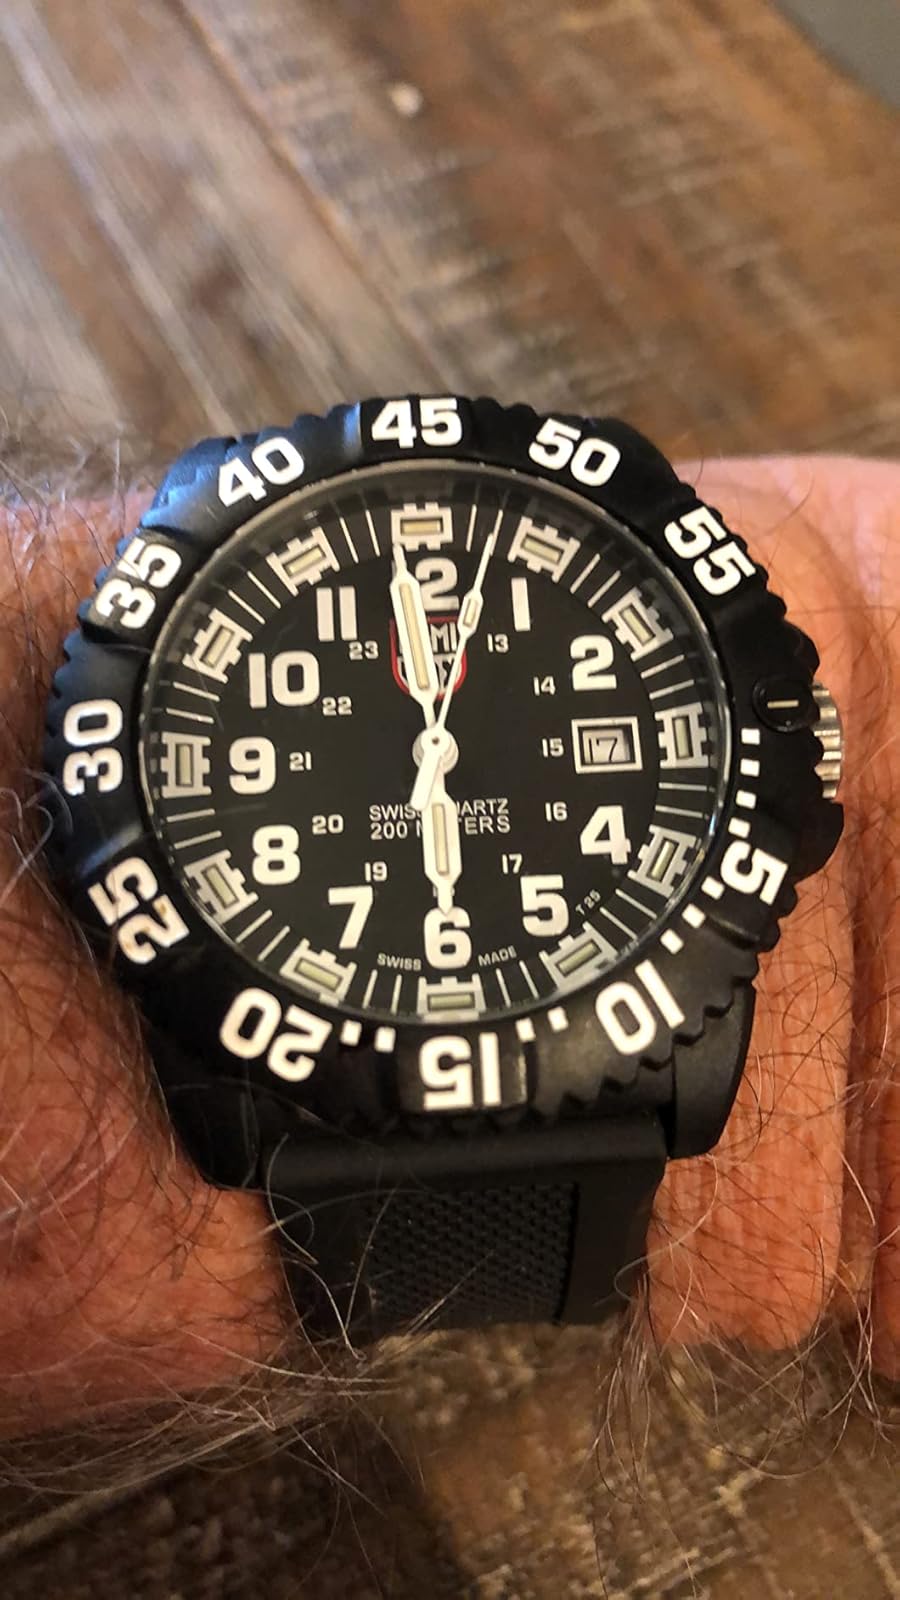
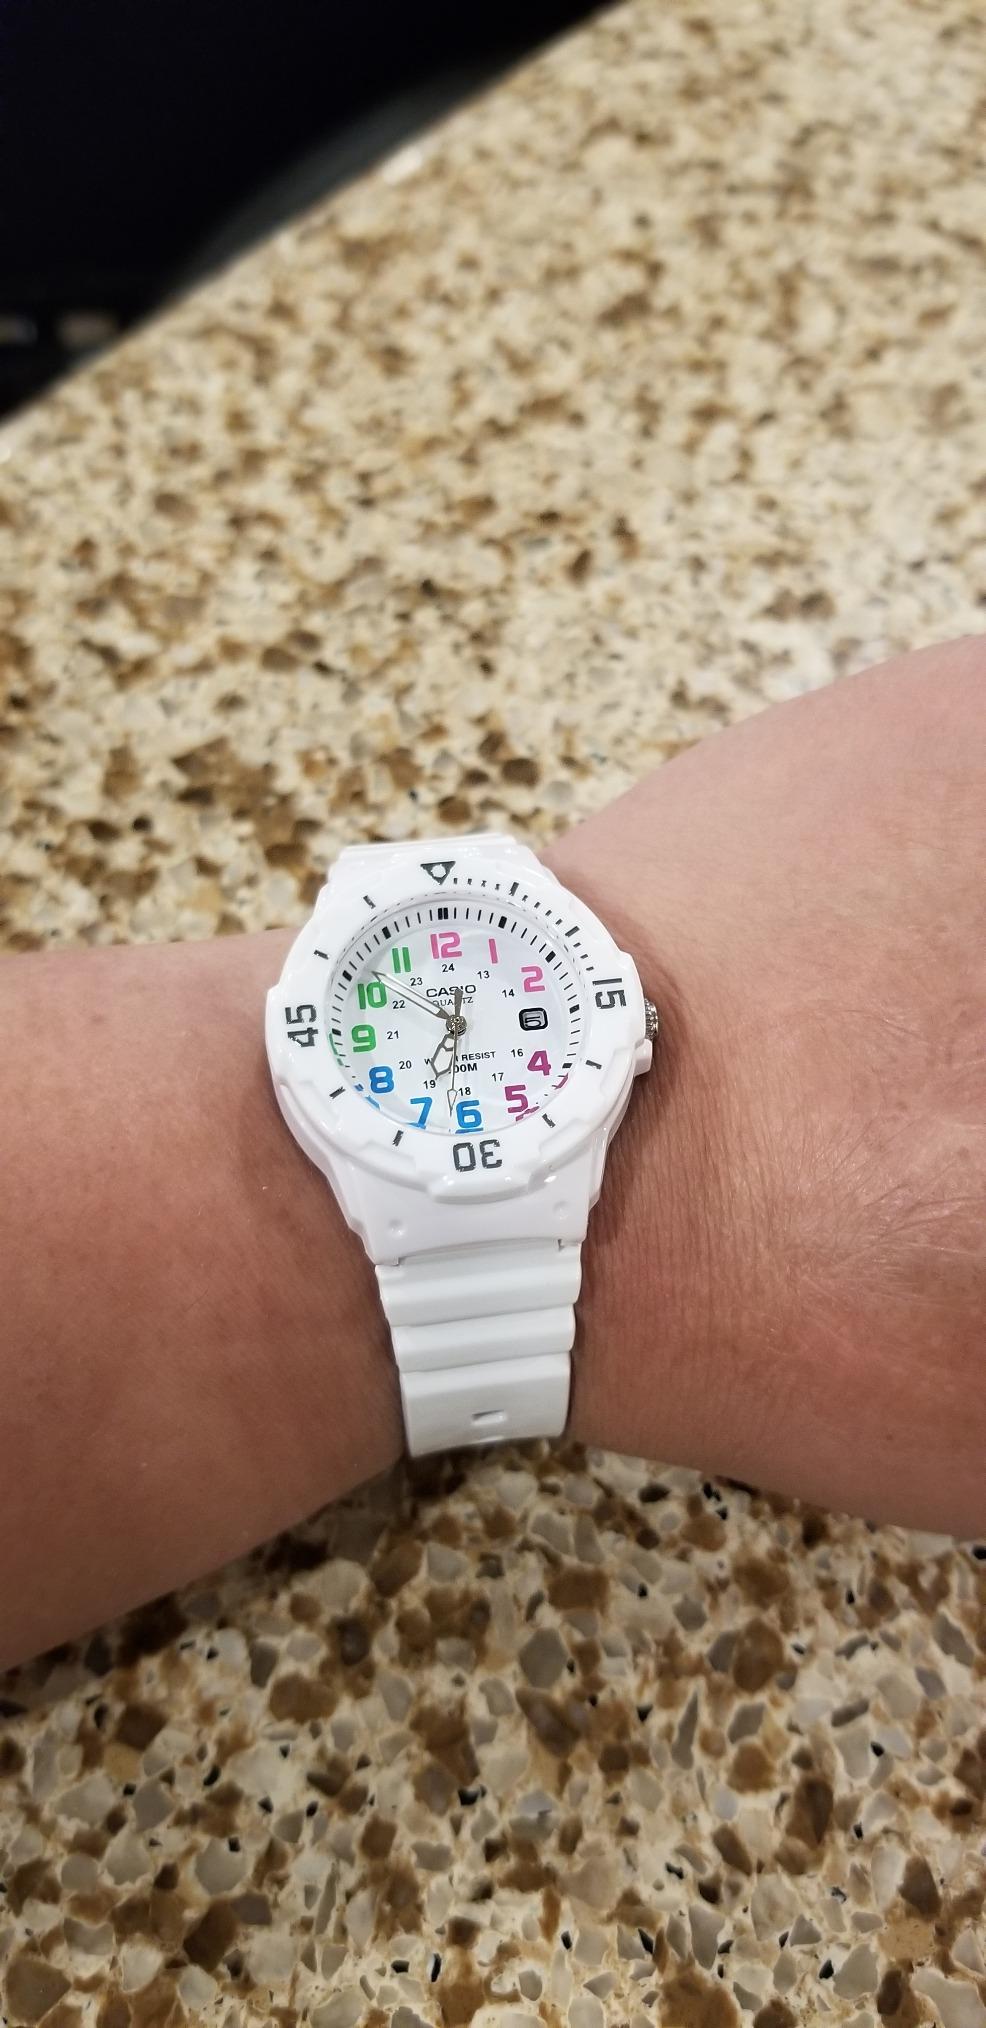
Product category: accessories_watch
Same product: no